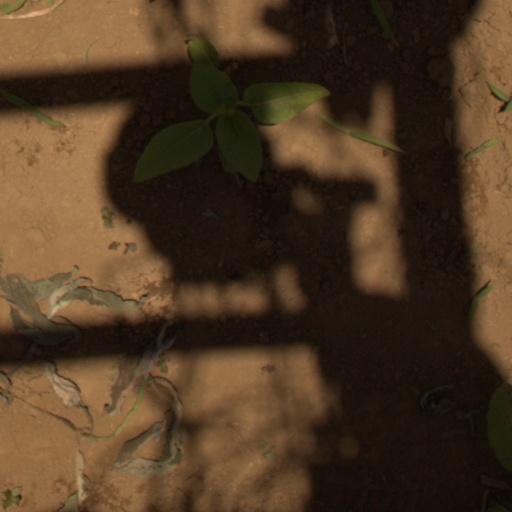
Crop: Jerusalem artichoke